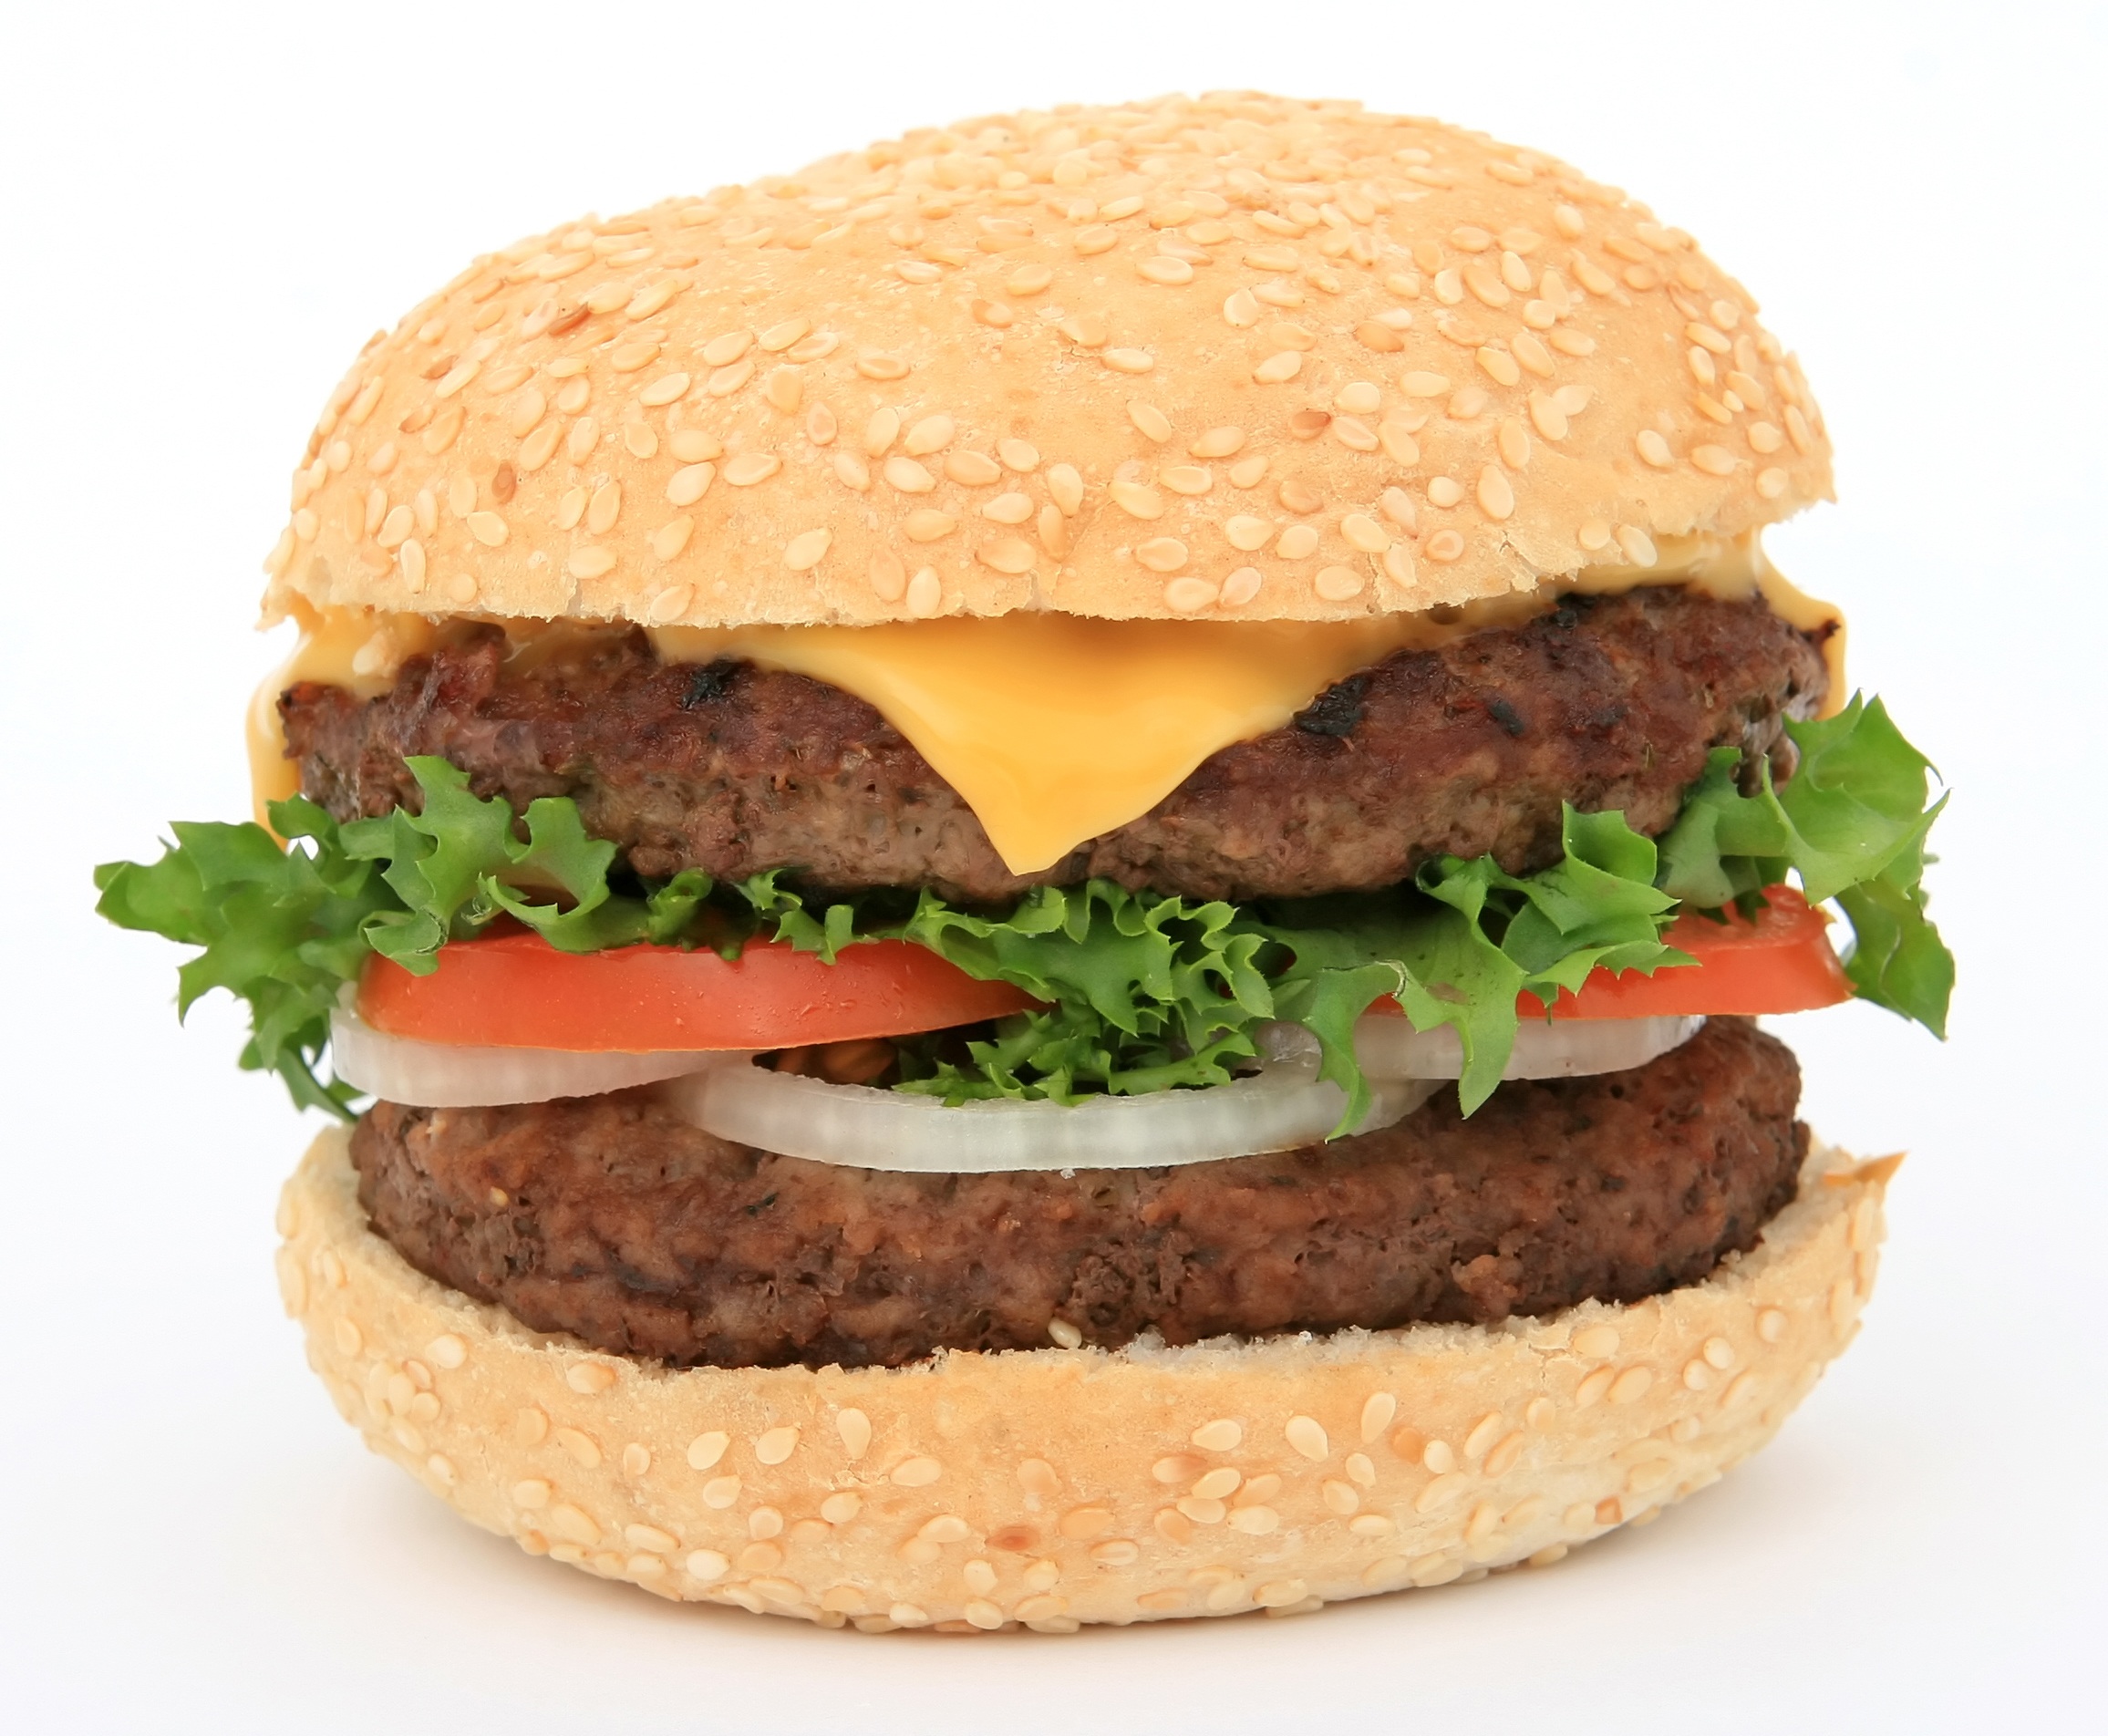
light, white, restaurant, isolated, summer, dish, food, salad, pepper, cooking, color, fresh, salt, juicy, healthy, snack, fast food, meat, lunch, beef, delicious, bread, onion, health, hamburger, burger, sandwich, lettuce, cheese, tomato, mouth, bun, calories, cheeseburger, eating, nutrition, vegetables, dinner, tomatoes, big, fast, diet, watering, mayo, hungry, mayonnaise, served, unhealthy, obesity, appetite, wholegrain, fatty, whopper, loaded, veggie burger, breakfast sandwich, sloppy joe